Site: brandenburg
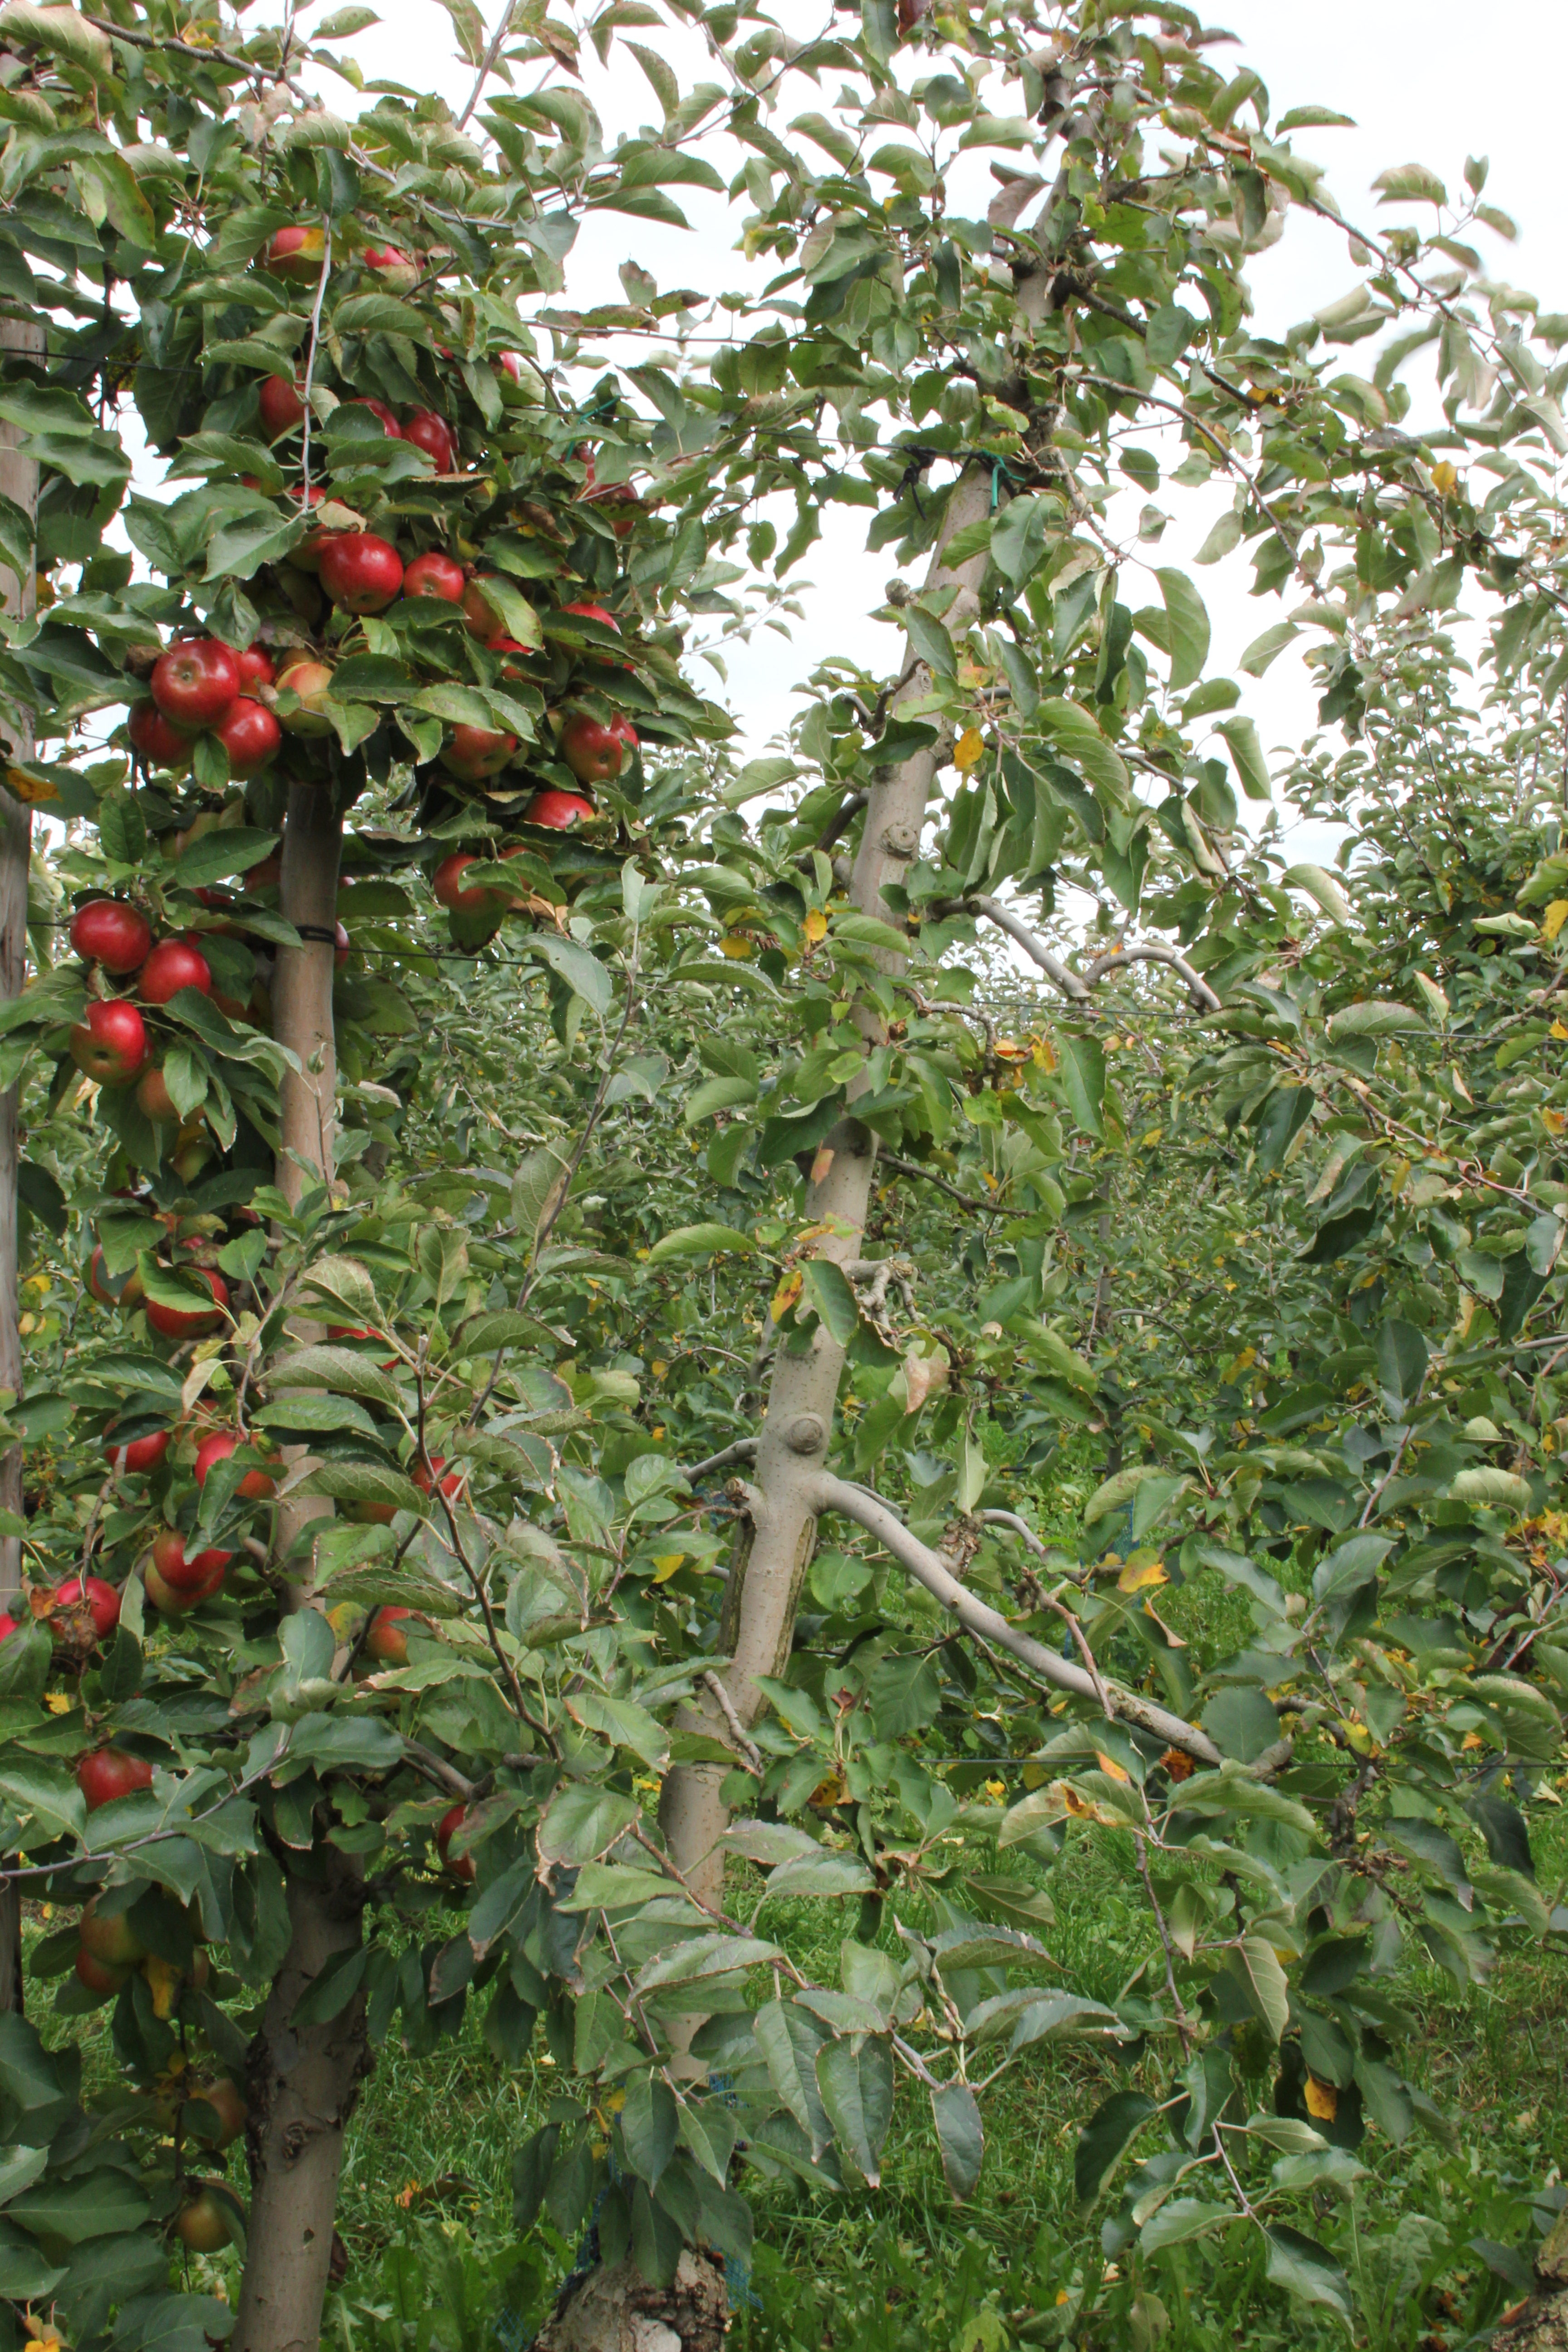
Growth stage (BBCH 91): Senescence, beginning of dormancy